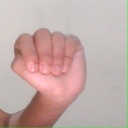
अक्षर: ठ